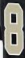
Number: 8